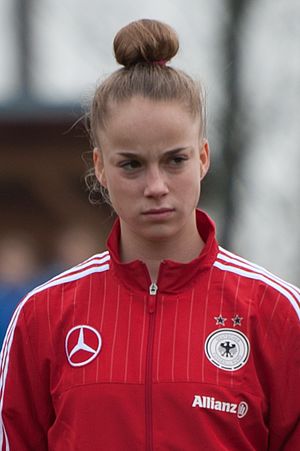
Giulia Gwinn
Giulia Gwinn er en tysk fodboldspiller, der spiller som midtbanespiller for SC Freiburg og Tysklands fodboldlandshold.